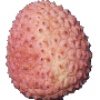
Label: lychee